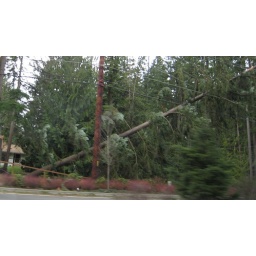
Another tree in the sidewalk